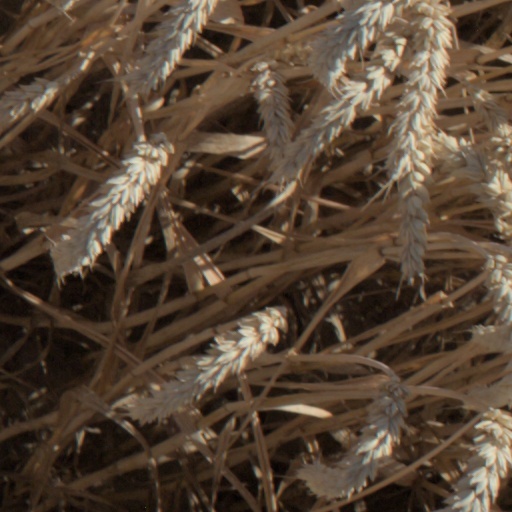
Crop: wheat